U.S. Route 13 in Maryland

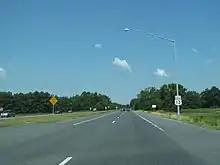
US 13 northbound near Westover

US 13 crosses the Passerdyke Creek into Wicomico County, where it continues northeast as South Fruitland Boulevard through a mix of woods and farms. Shortly after entering Wicomico County, the route diverges from US 13 Bus. at a semi-directional Y interchange. US 13 Bus. continues toward Fruitland and downtown Salisbury on South Fruitland Boulevard while US 13 turns northeast and upgrades into the Salisbury Bypass, a four-lane freeway that soon passes over the Delmarva Central Railroad's Delmarva Subdivision line.